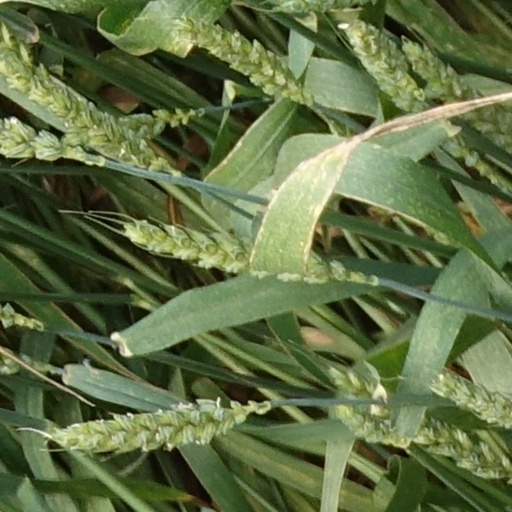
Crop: wheat